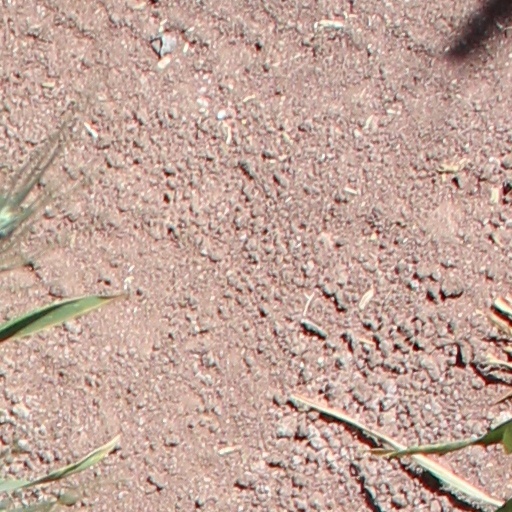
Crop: wheat